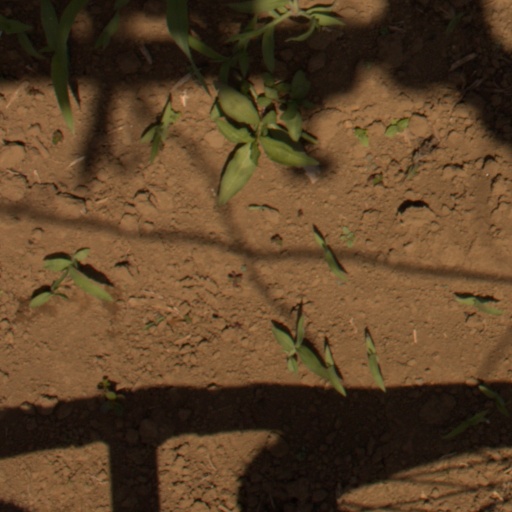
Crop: Jerusalem artichoke